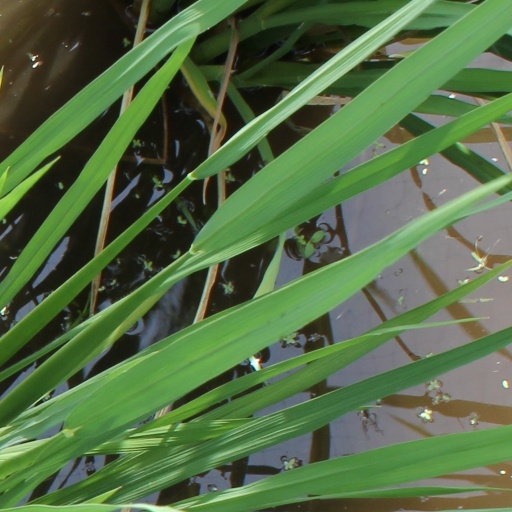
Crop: rice